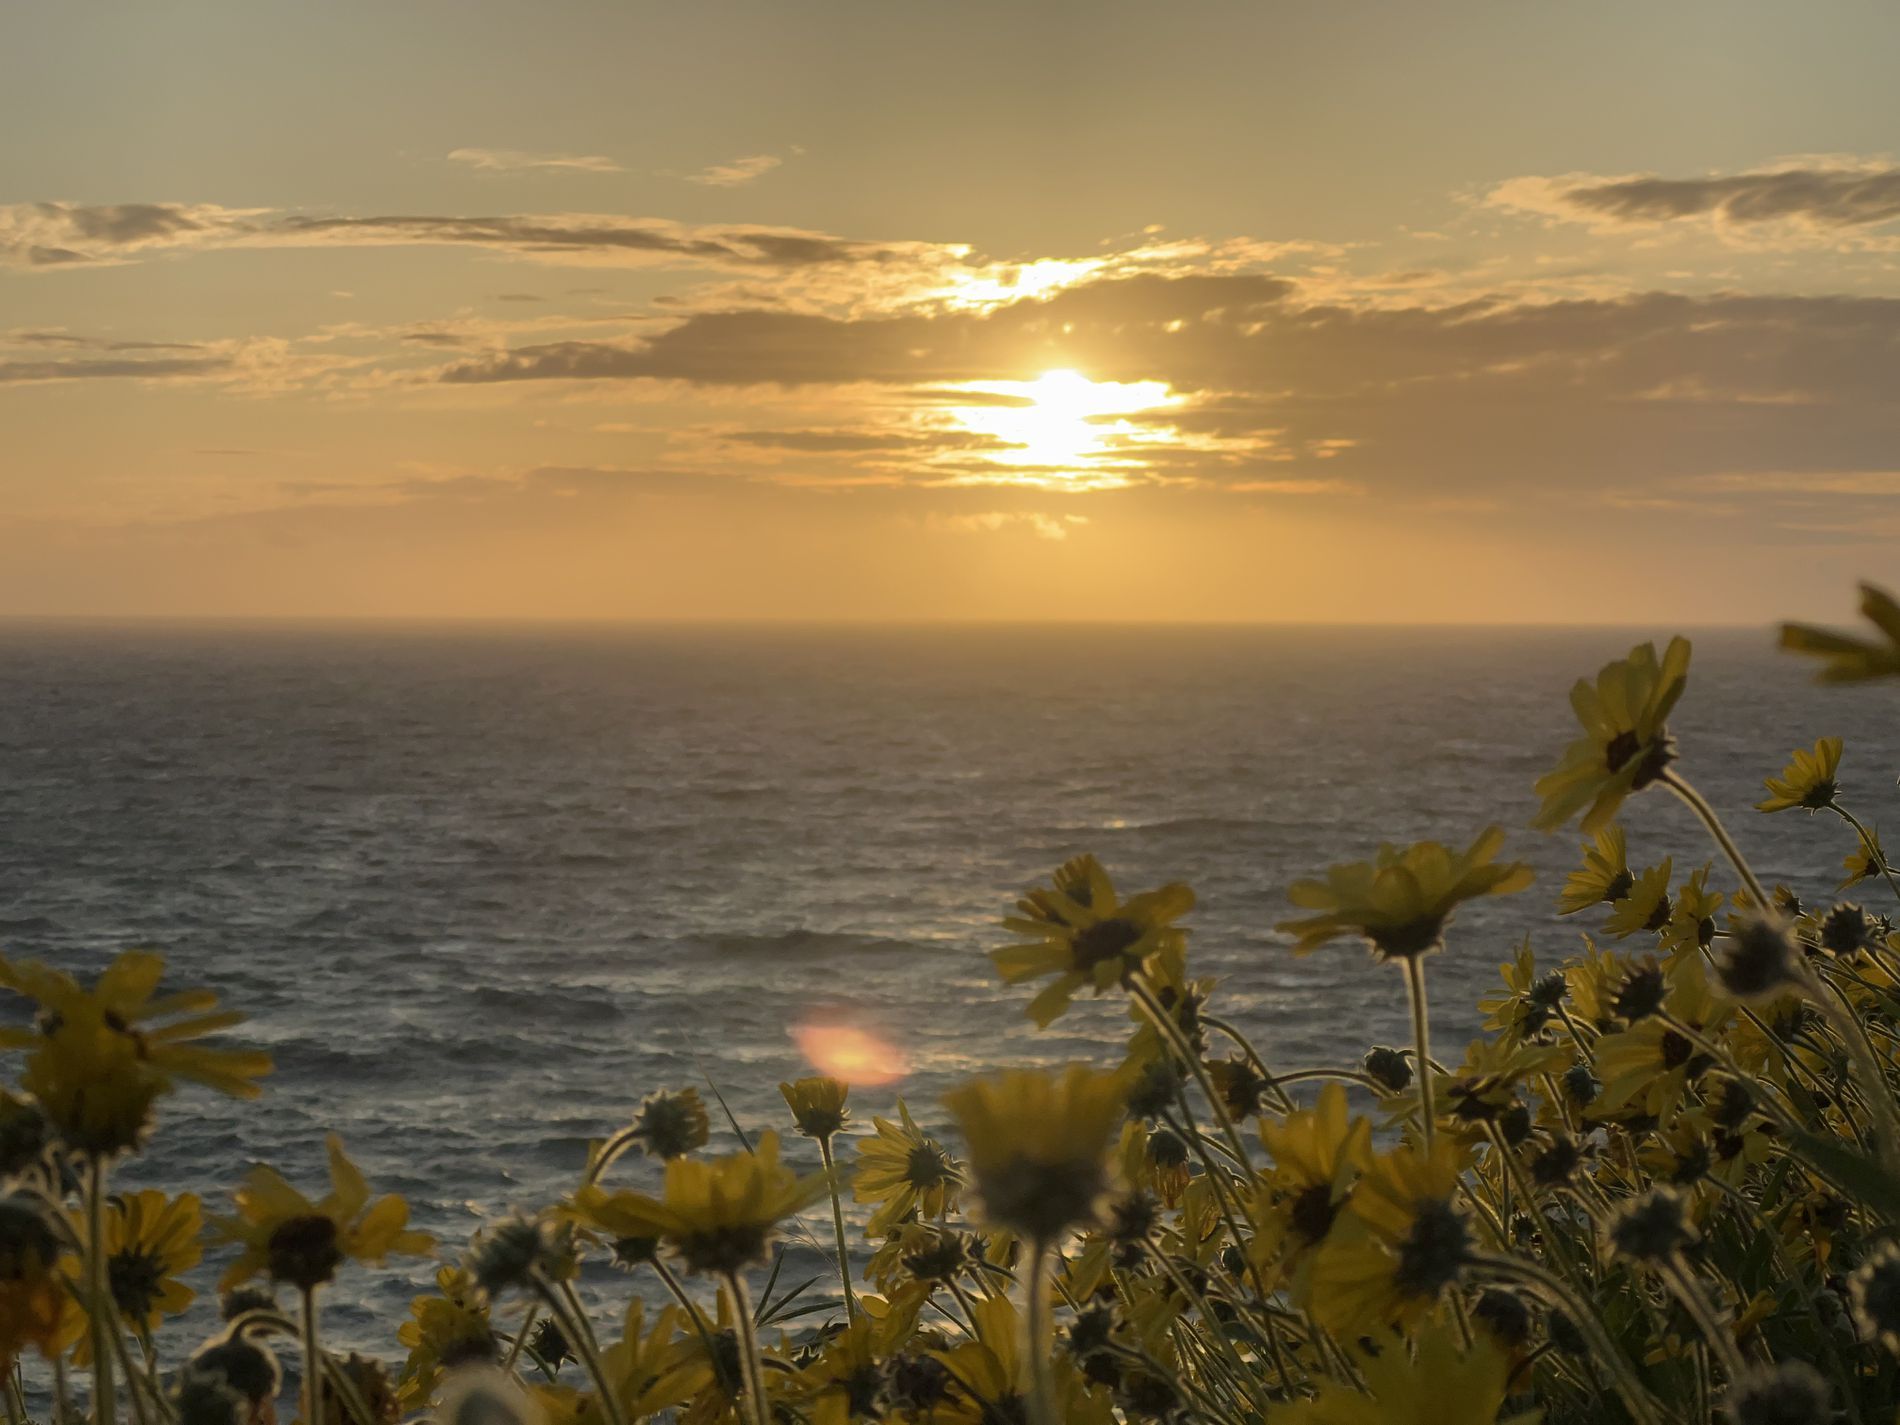
flowers in sunlight
There are many flowers in the foreground, with a background of a sky filled with sunlight and clouds, and a tranquil sea in the distance.
eye level to slightly low angel
The yellow flowers reflect the bright sunlight, the clouds in the sky, and the calm blue sea illuminated by the sun’s hues, creating a warm and tranquil scene.
Labels: Nature, Outdoors, Sky, Horizon, Sun, Sunrise, Summer, Landscape, Scenery, Daisy, Flower, Plant, Sea, Water, Cloud, Vegetation, Sunset, Grass, Petal, Beach, Coast, Shoreline, Sunlight, Herbal, Herbs, Light, Flare, Rock, Weather, Sunflower, Flowers
Camera: Apple iPhone 13 Pro Max
Lens: iPhone 13 Pro Max back camera 9mm f/2.8
Aperture: F2.8
Exposure: 1/1119 sec
ISO: 32
Focal length: 9